Pier 57

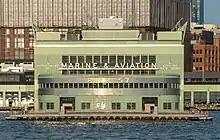
The Hudson River facade of Pier 57

Consisting of two stories above the waterline, the pier also has a concrete basement resting on the riverbed, and an Art Deco-style metal enclosure at the west end with stainless-steel signage reading "MARINE & AVIATION" and displaying the identifying designation "PIER 57". The headhouse at the east end of the pier is steel-framed with a brick exterior, bearing similar signage. The long sides of the structure are each topped with a line of continuous "burton" cargo handling frames, which allowed freight to be easily transferred to and from ships docked at the pier.